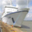
Label: ship